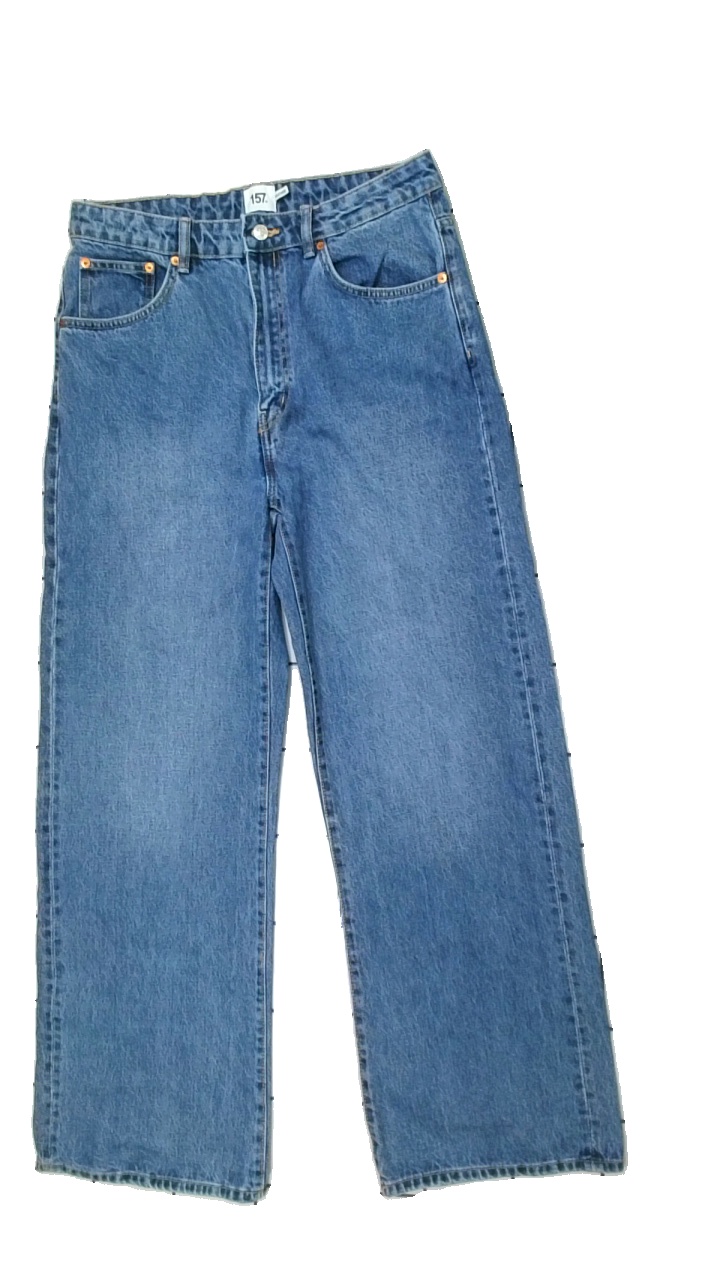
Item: Jeans (Ladies)
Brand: Lager 157
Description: blå jeans
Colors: Blue
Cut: Regular
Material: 100% cotton
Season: All
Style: Denim
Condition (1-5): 5
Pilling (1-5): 5
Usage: Reuse
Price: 50-100